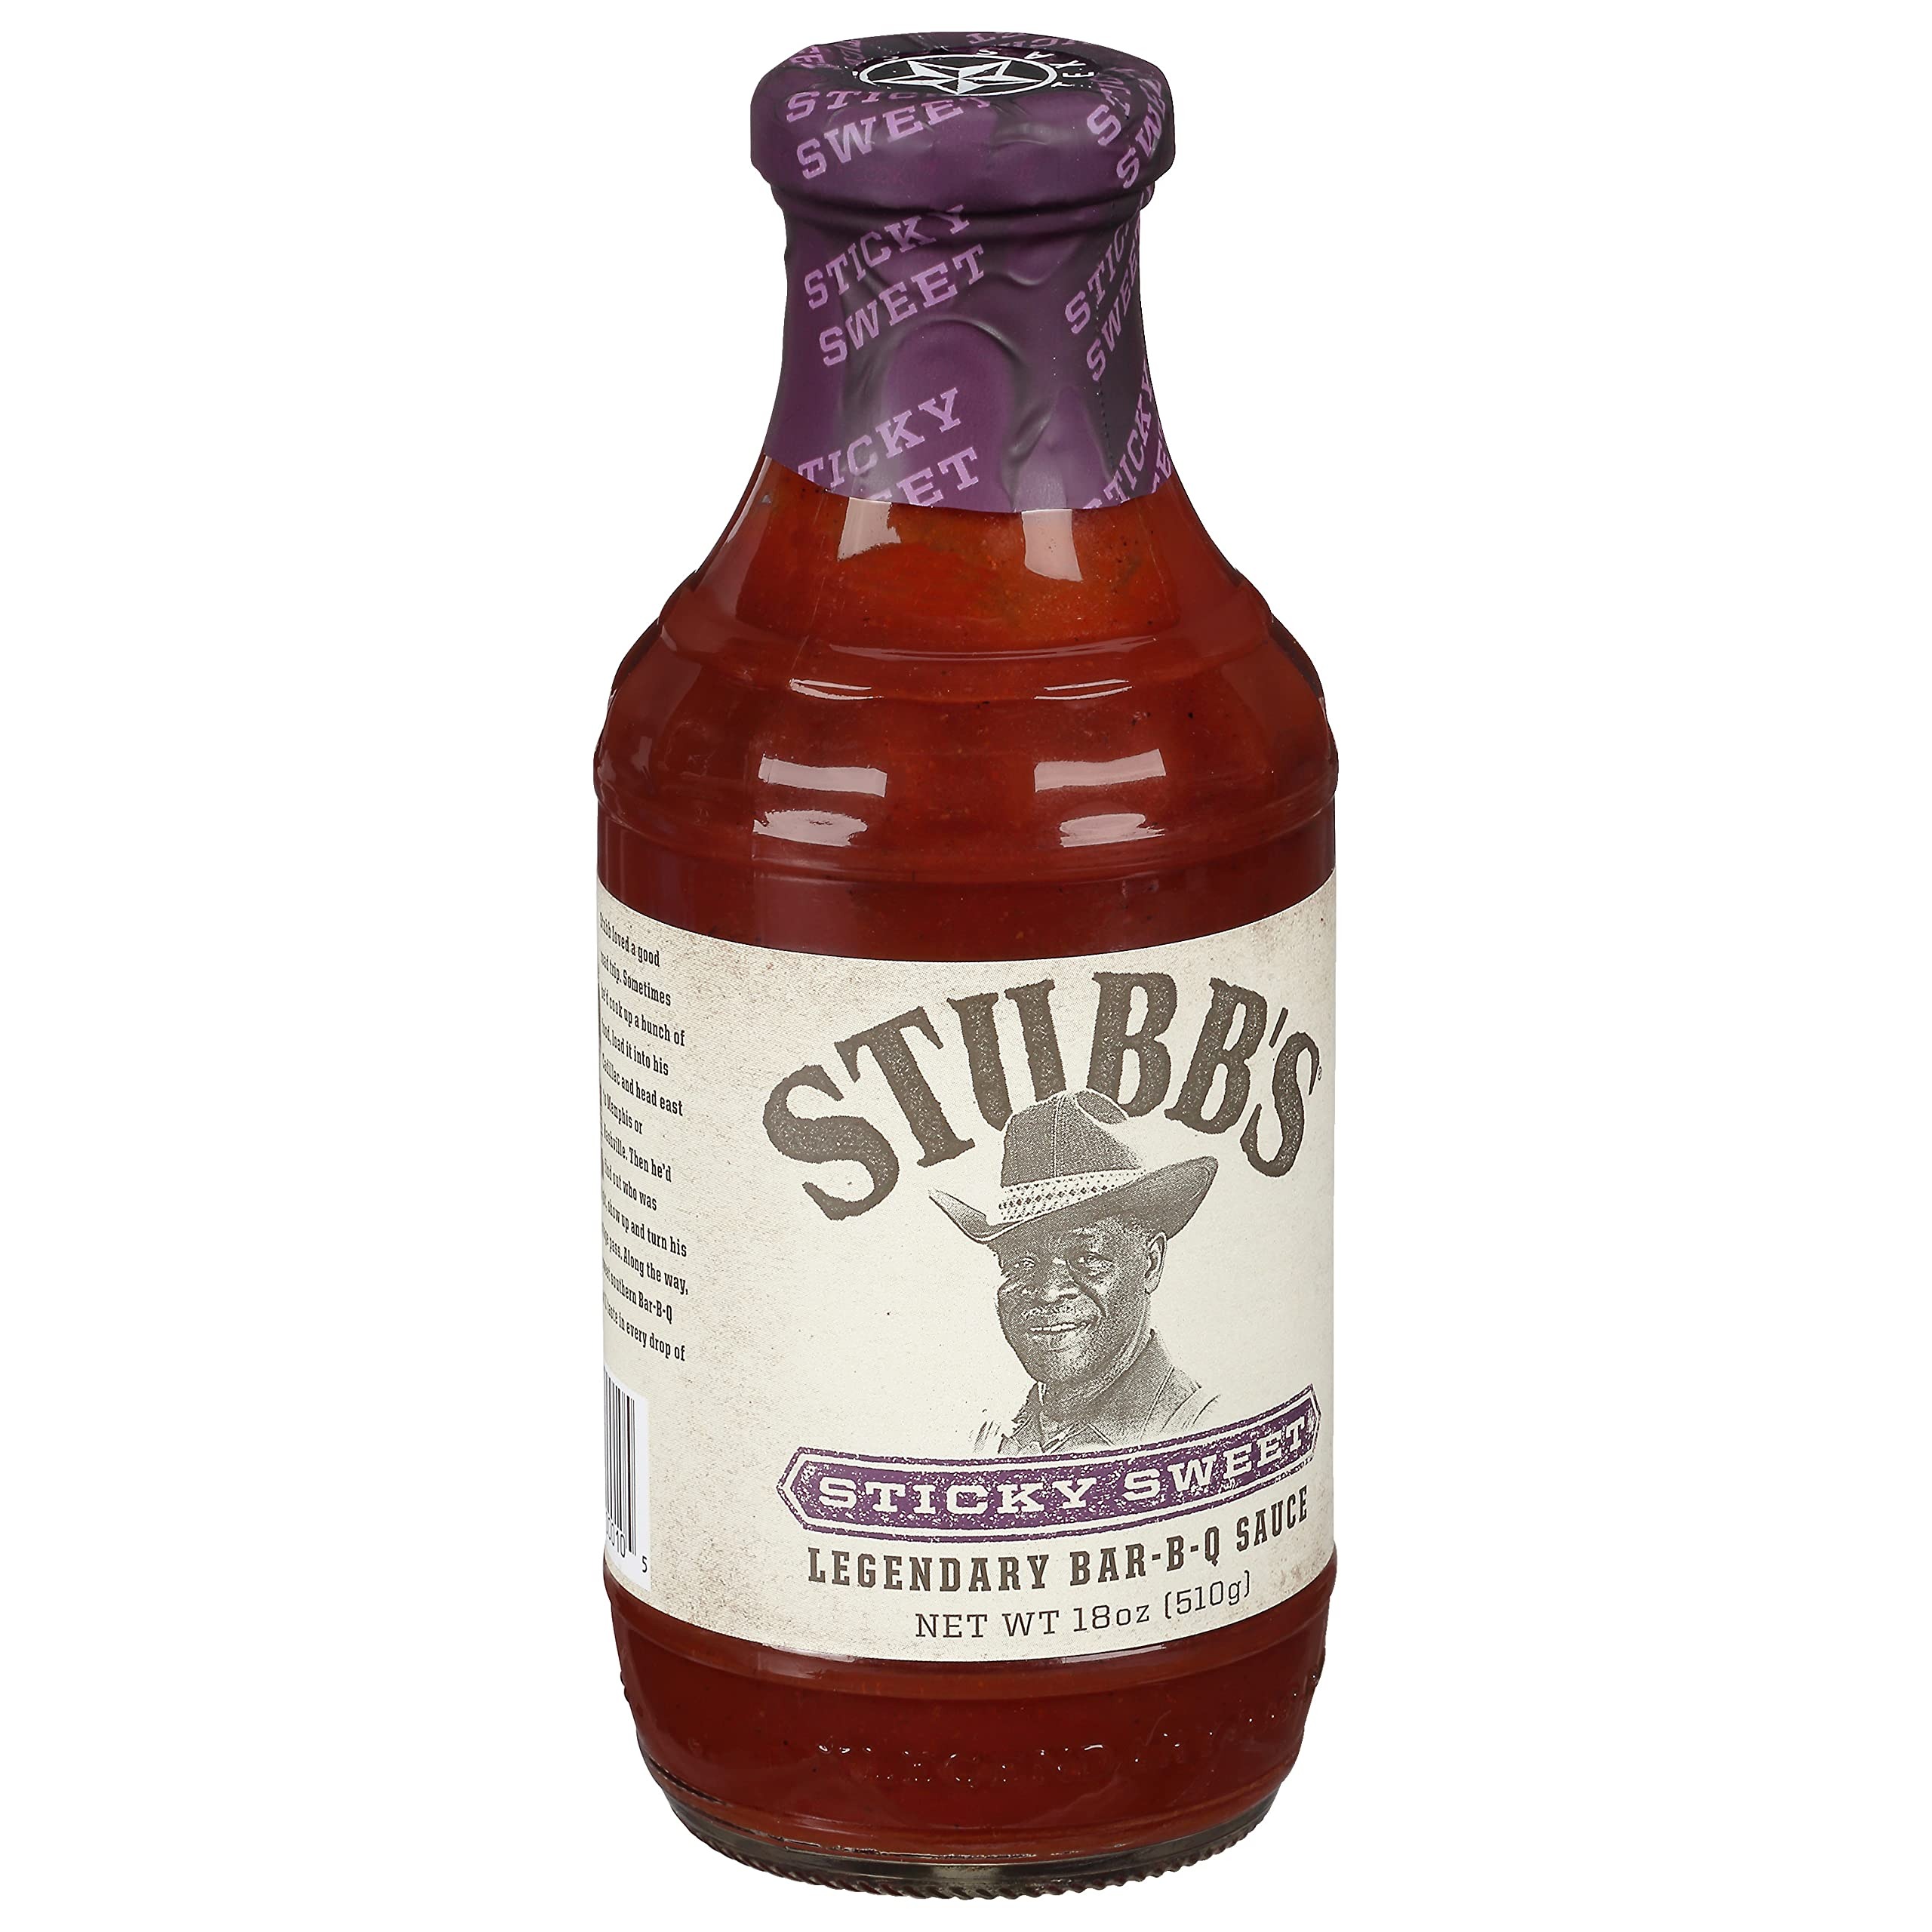
Item Name: Stubb's Sticky Sweet BBQ Sauce, 18 oz (Pack of 4)
Bullet Point 1: Barbecue sauce with sticky sweetness from molasses and brown sugar
Bullet Point 2: Makes great-tasting ribs of all kinds, from pork baby back ribs to beef short ribs
Bullet Point 3: Use for barbecue burgers & sliders and chicken sandwiches
Bullet Point 4: For all grilling occasions, from backyard barbecues to Fourth of July block parties
Bullet Point 5: No high-fructose corn syrup; non-GMO project verified & certified gluten-free
Bullet Point 6: C.B. Stubblefield opened Stubb’s Legendary Barbecue in Lubbock, Texas in 1968, serving a plate of what he called "Love and Happiness"
Value: 72.0
Unit: Ounce

Price: 4.395